Airborne early warning and control

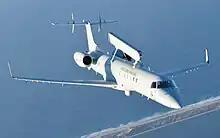
A Brazilian Air Force Embraer R-99

In May 1997, Russia and Israel agreed to jointly fulfill an order from China to develop and deliver an early warning system. China reportedly ordered one Phalcon for $250 million, which entailed retrofitting a Russian-made Ilyushin-76 cargo plane [also incorrectly reported as a Beriev A-50 Mainstay] with advanced Elta electronic, computer, radar and communications systems. Beijing was expected to acquire several Phalcon AEW systems, and reportedly could buy at least three more [and possibly up to eight] of these systems, the prototype of which was planned for testing beginning in 2000. In July 2000, the US pressured Israel to back out of the $1 billion agreement to sell China four Phalcon phased-array radar systems. Following the cancelled A-50I/Phalcon deal, China turned to indigenous solutions. The Phalcon radar and other electronic systems were taken off from the unfinished Il-76, and the airframe was handed to China via Russia in 2002. The Chinese AWACS has a unique phased array radar (PAR) carried in a round radome. Unlike the US AWACS aircraft, which rotate their rotodomes to give a 360 degree coverage, the radar antenna of the Chinese AWACS does not rotate. Instead, three PAR antenna modules are placed in a triangular configuration inside the round radome to provide a 360 degree coverage. The installation of equipment at the Il-76 began in late 2002 aircraft by Xian aircraft industries (Xian Aircraft Industry Co.). The first flight of an airplane KJ-2000 made in November 2003. All four machines will be equipped with this type. The last to be introduced into service the Chinese Air Force until the end of 2007. China is also developing a carrier-based AEW&C, Xian KJ-600 via Y-7 derived Xian JZY-01 testbed.